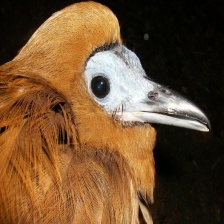
Species: CAPUCHINBIRD
Scientific name: PERISSOCEPHALUS TRICOLOR